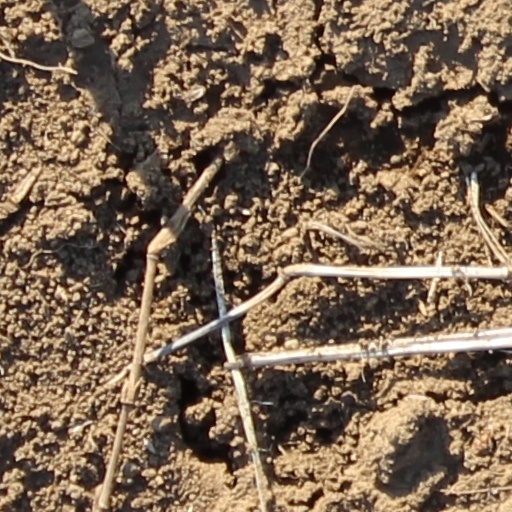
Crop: wheat